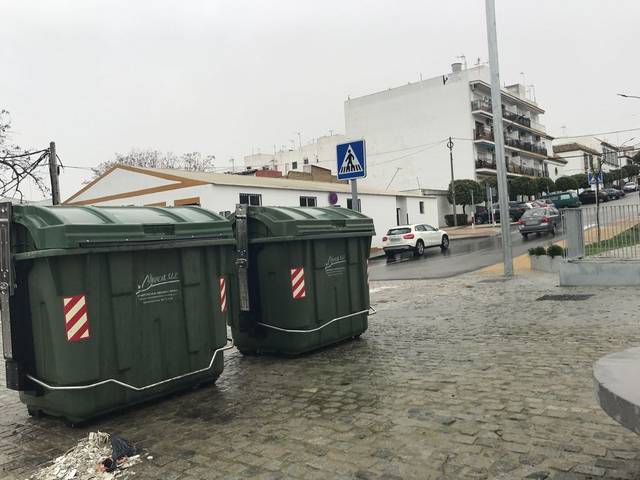
Region: Spain
Coordinates: 37.465, -5.648